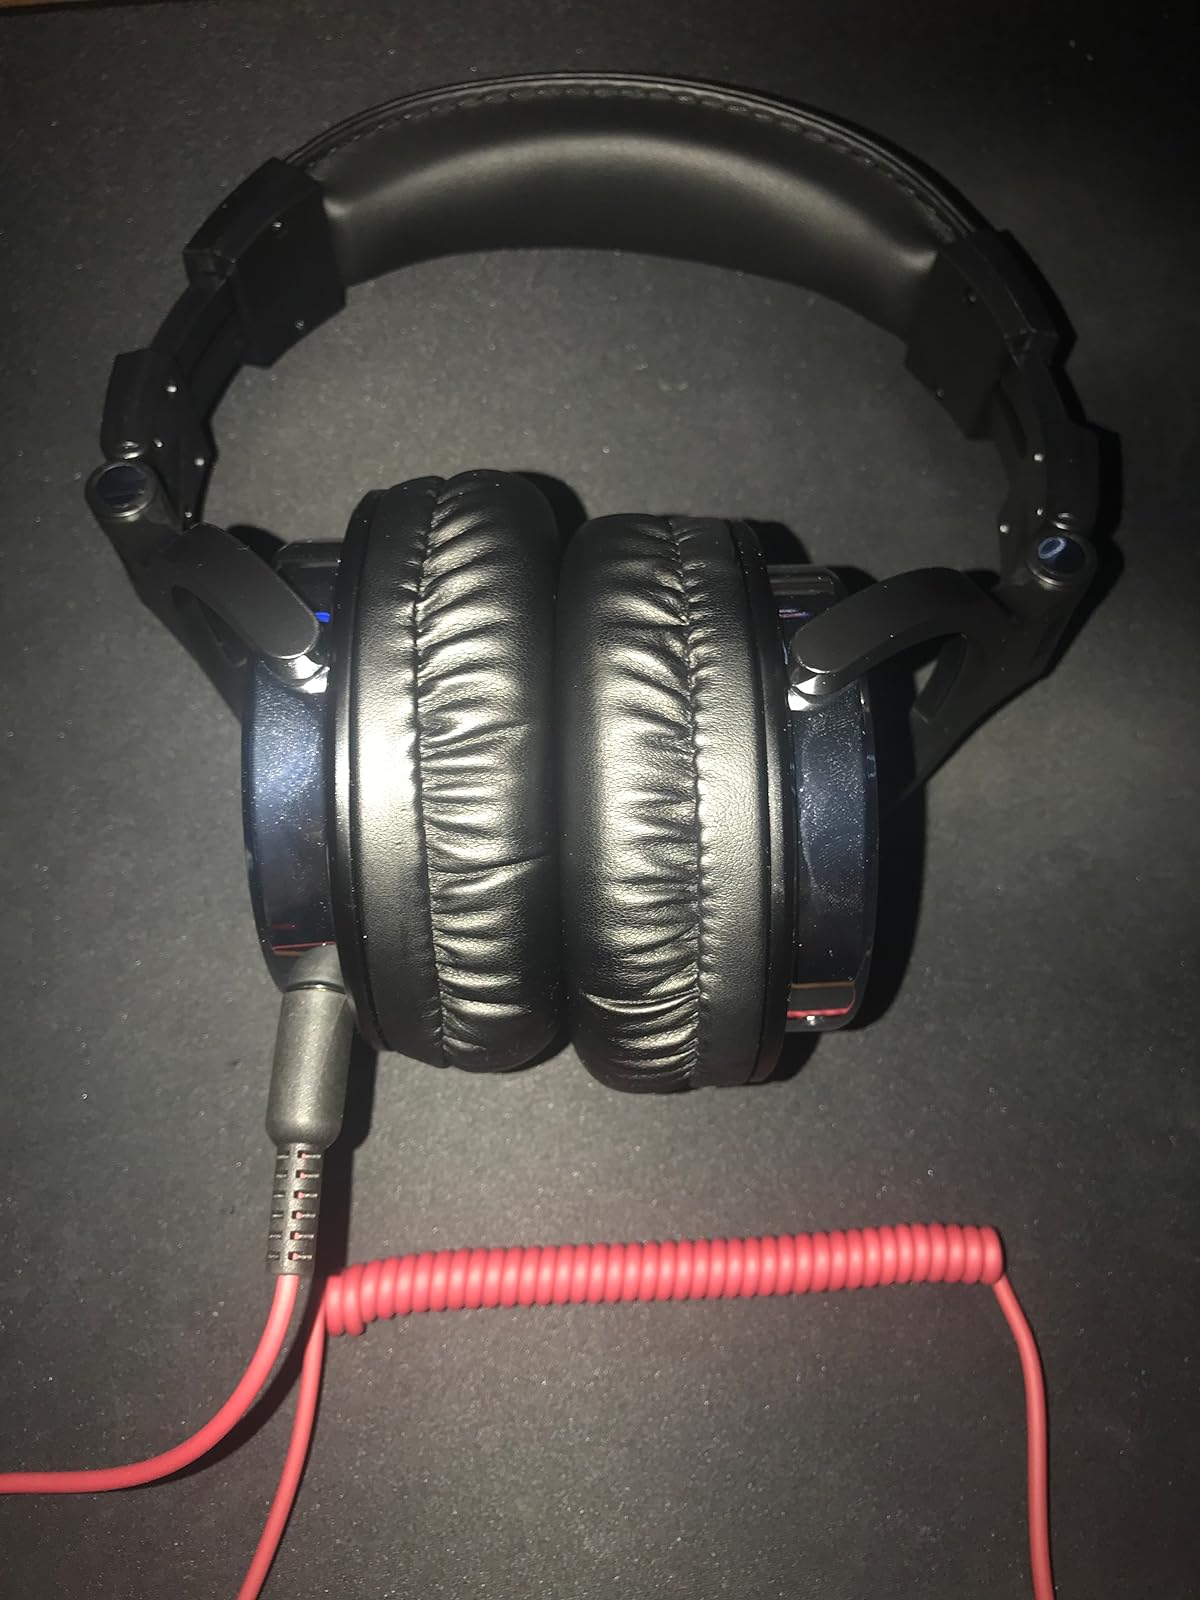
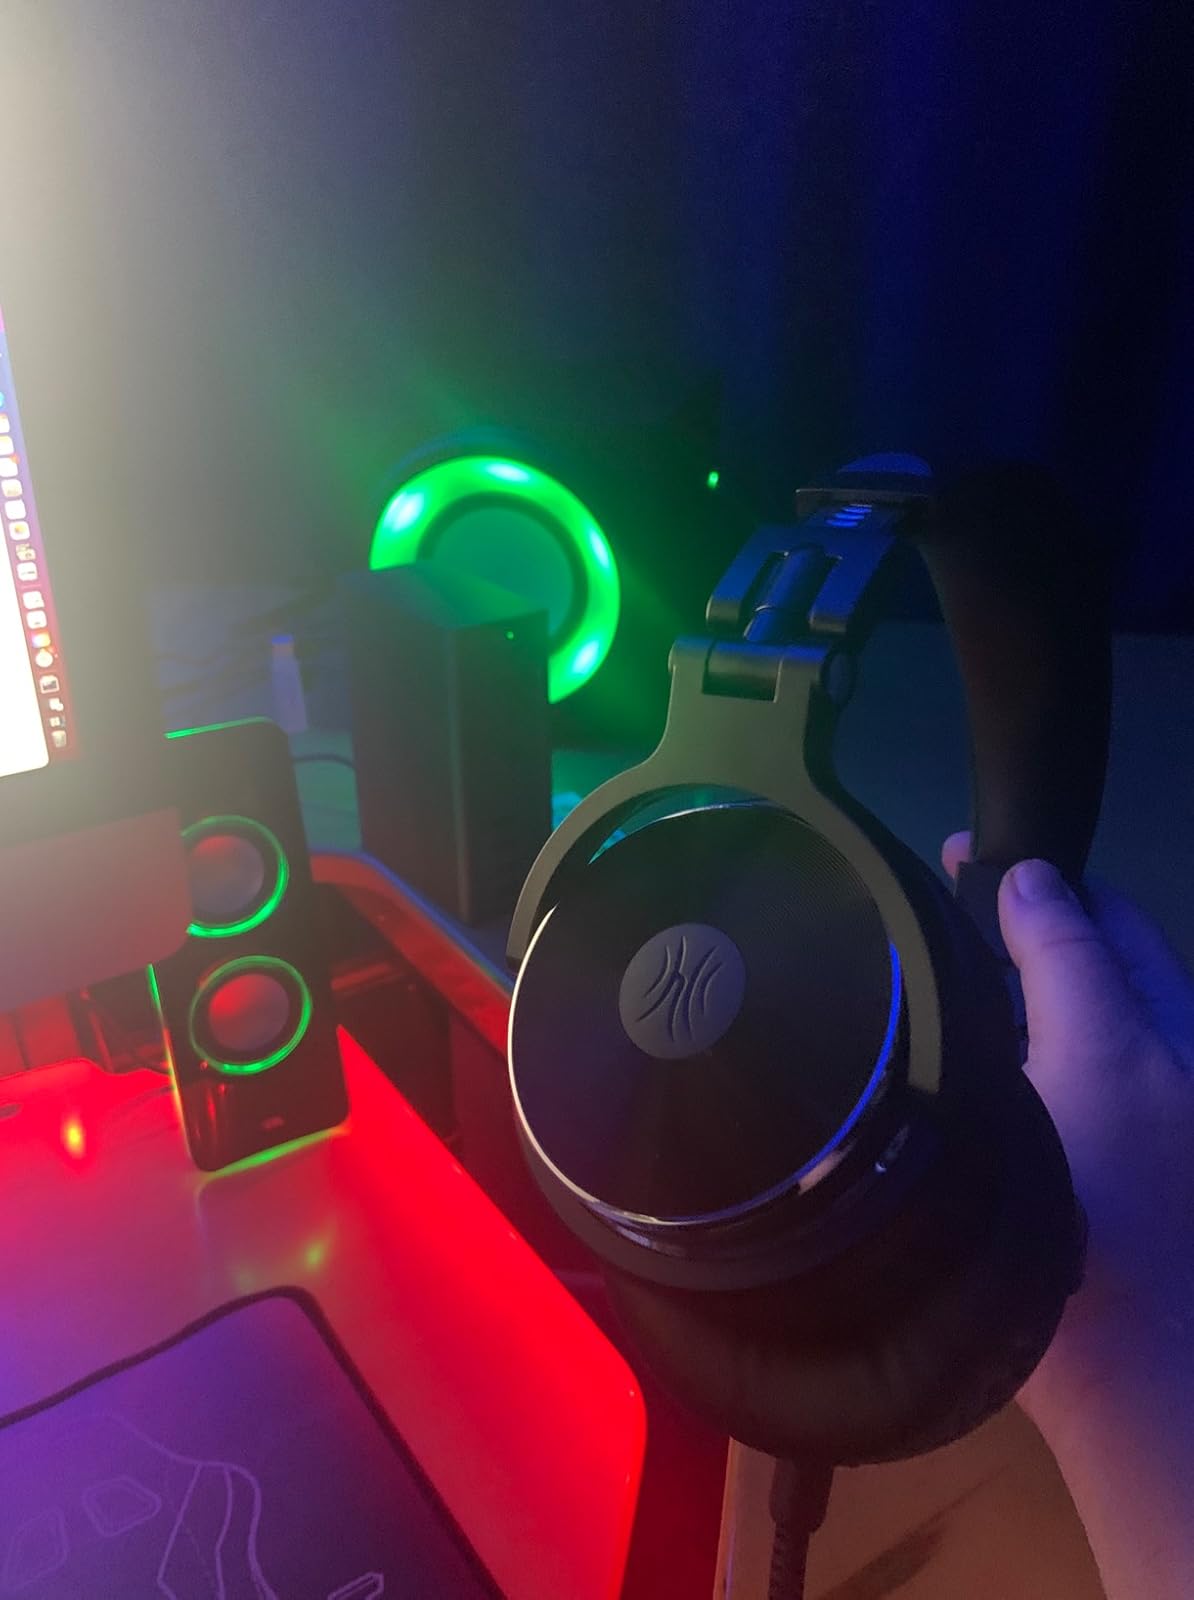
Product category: headphones
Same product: yes